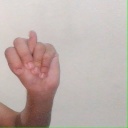
अक्षर: न